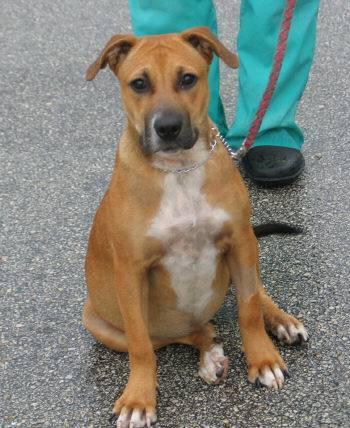
dog